George Capwell

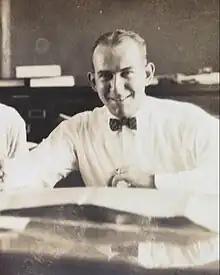

George Lewis Capwell Cronin (July 1, 1902 – January 7, 1970), the American manager of the Empresa Eléctrica del Ecuador ("Electric Company of Ecuador") in Guayaquil, Ecuador, founded Club Sport Emelec, a sports club, in 1929. Emelec, named for the first syllable of each word in the company's name, is one of Ecuador's leading football clubs.